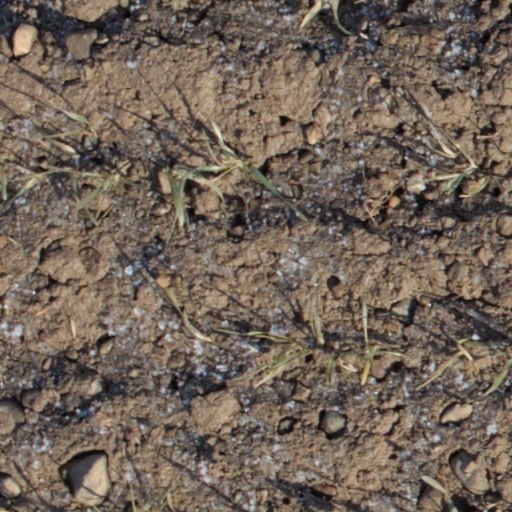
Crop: wheat